Devil in the Detail (film)

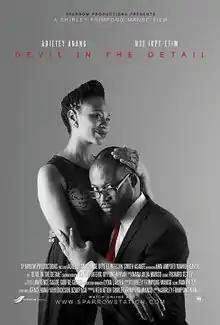
Theatrical poster

Devil in the Detail is a 2014 Ghanaian-Nigerian romantic thriller film directed by Shirley Frimpong-Manso starring Nse Ikpe Etim and Adjetey Anang.